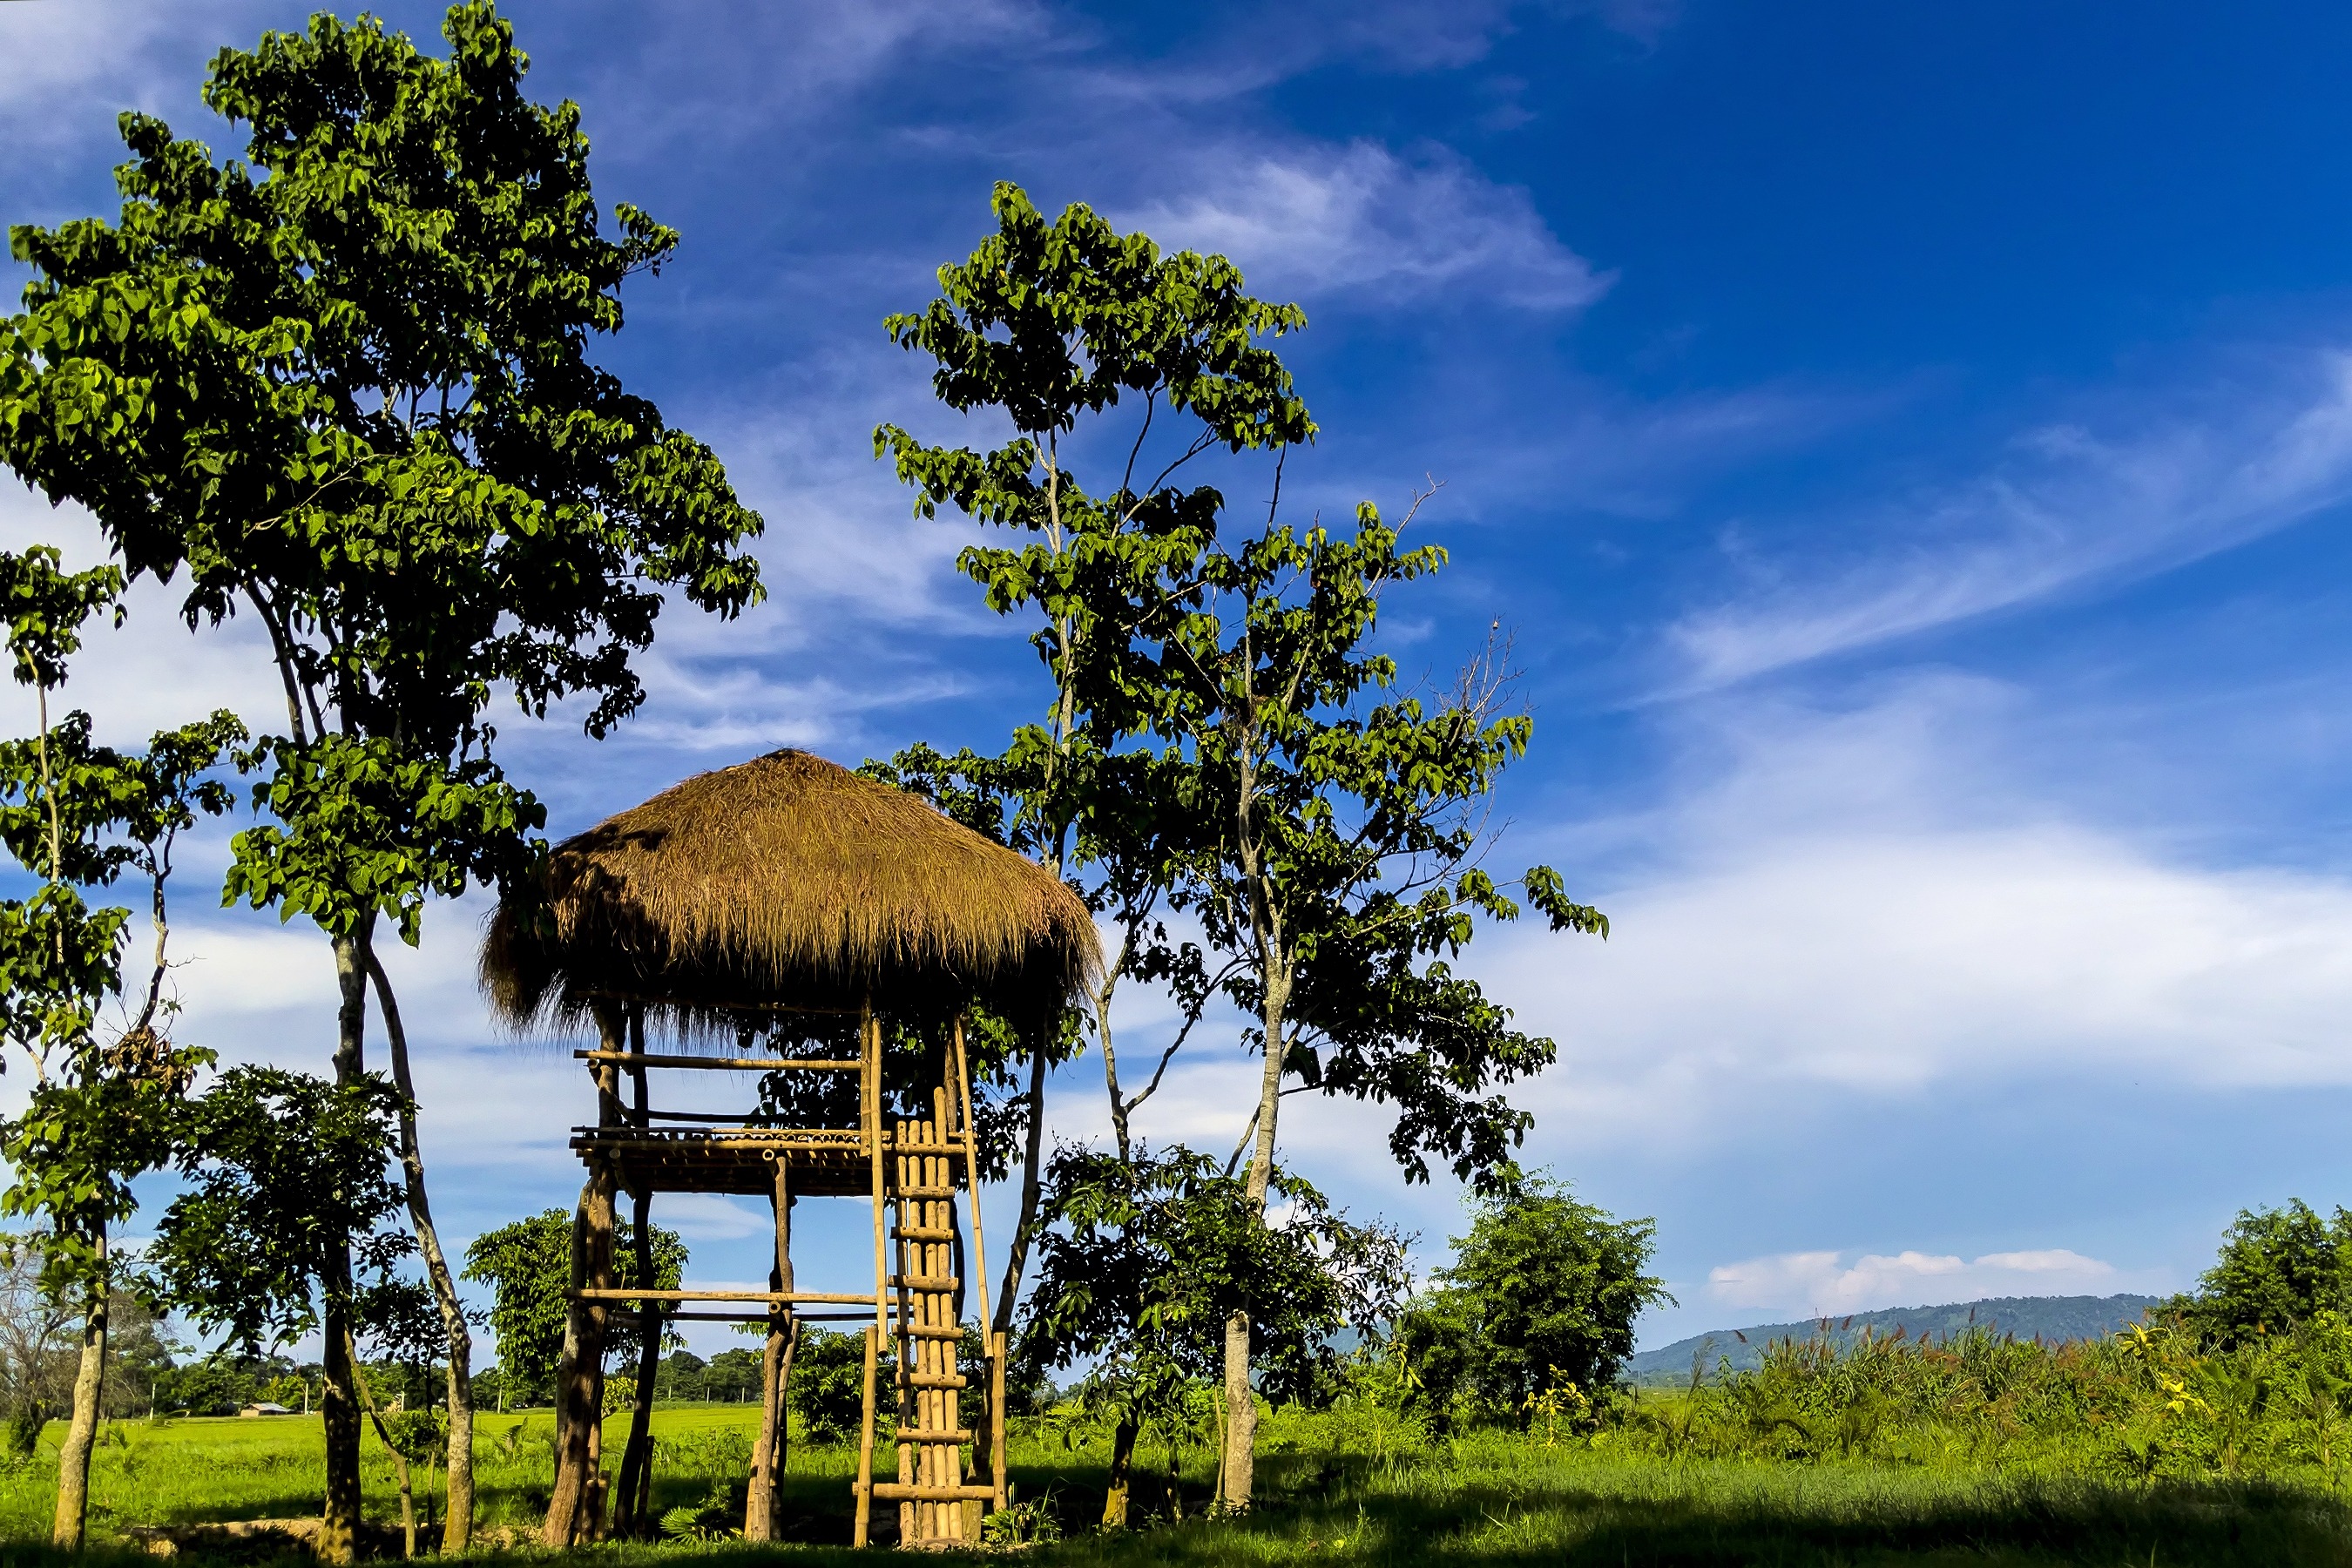
watch, landscape, tree, nature, forest, grass, outdoor, wilderness, cloud, architecture, plant, sky, field, hill, flower, land, vacation, wild, environment, reflection, army, jungle, tower, scenic, natural, scenery, agriculture, savanna, watch tower, wooden, habitat, ecosystem, bastion, rural area, natural environment, woody plant, arecales